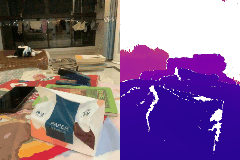
Label: book